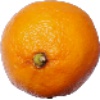
Label: lemon_meyer